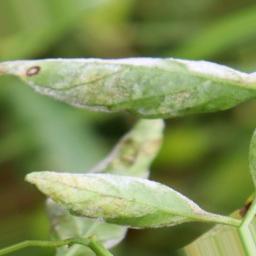
Label: powdery mildew